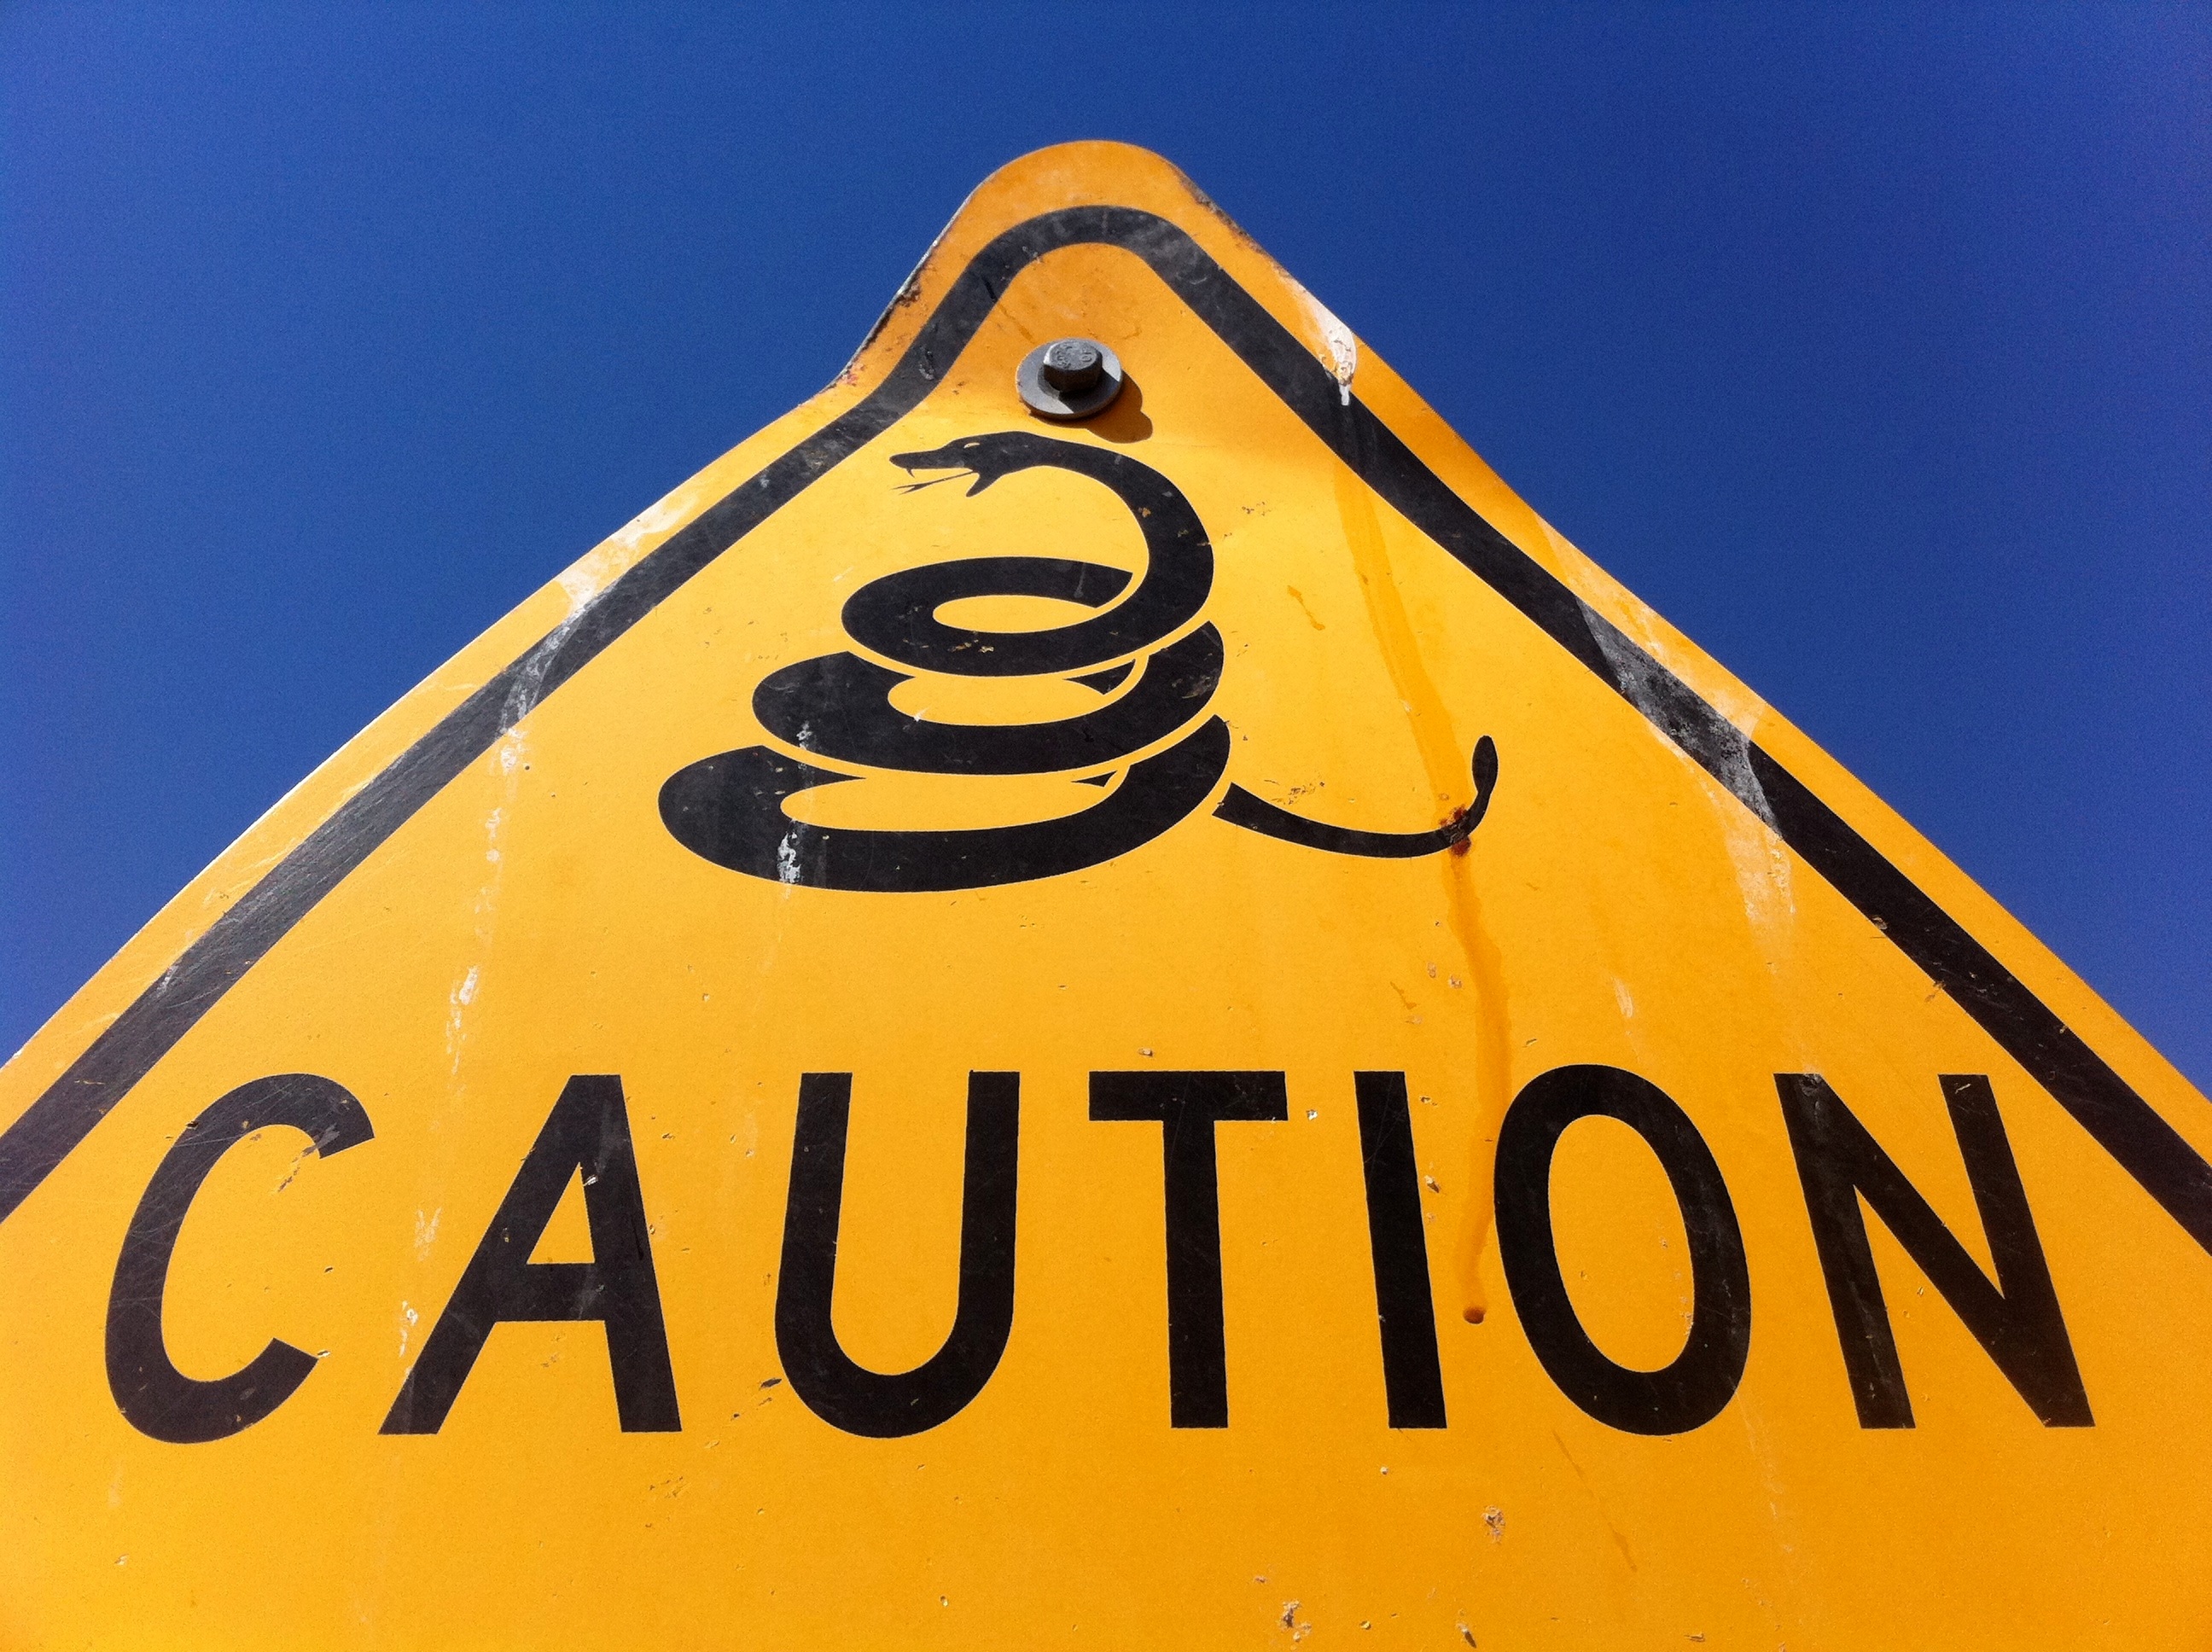
number, sign, street sign, yellow, signage, font, illustration, snake, caution, shape, traffic sign